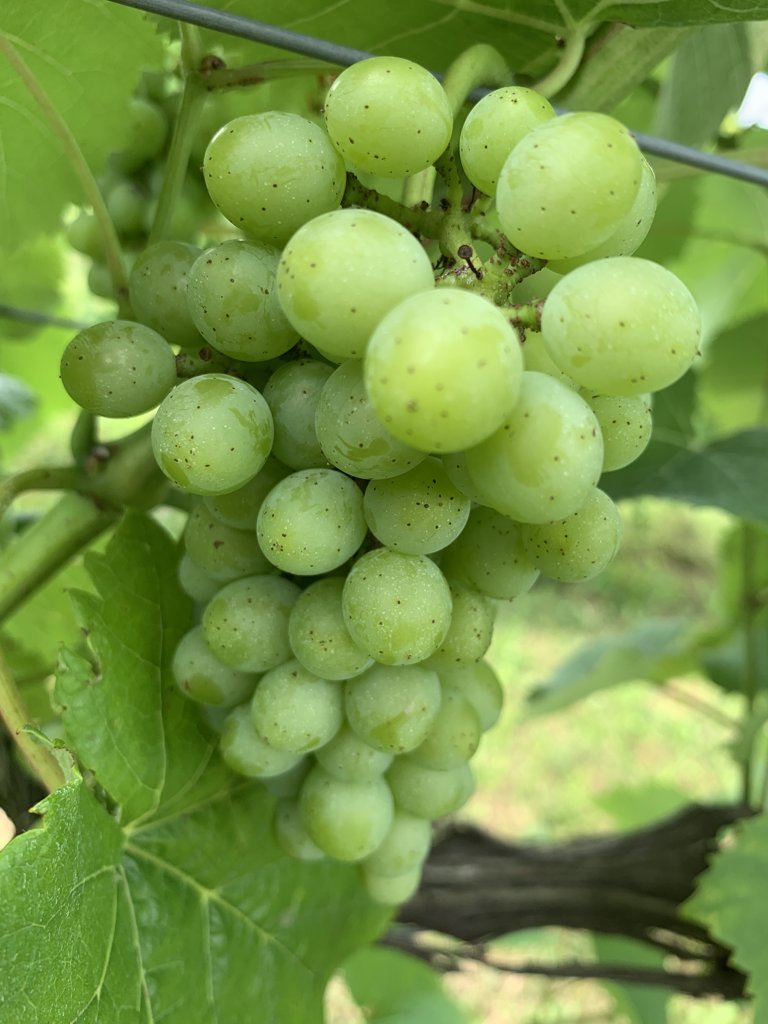
Berries visible: 41
Grape clusters: 1